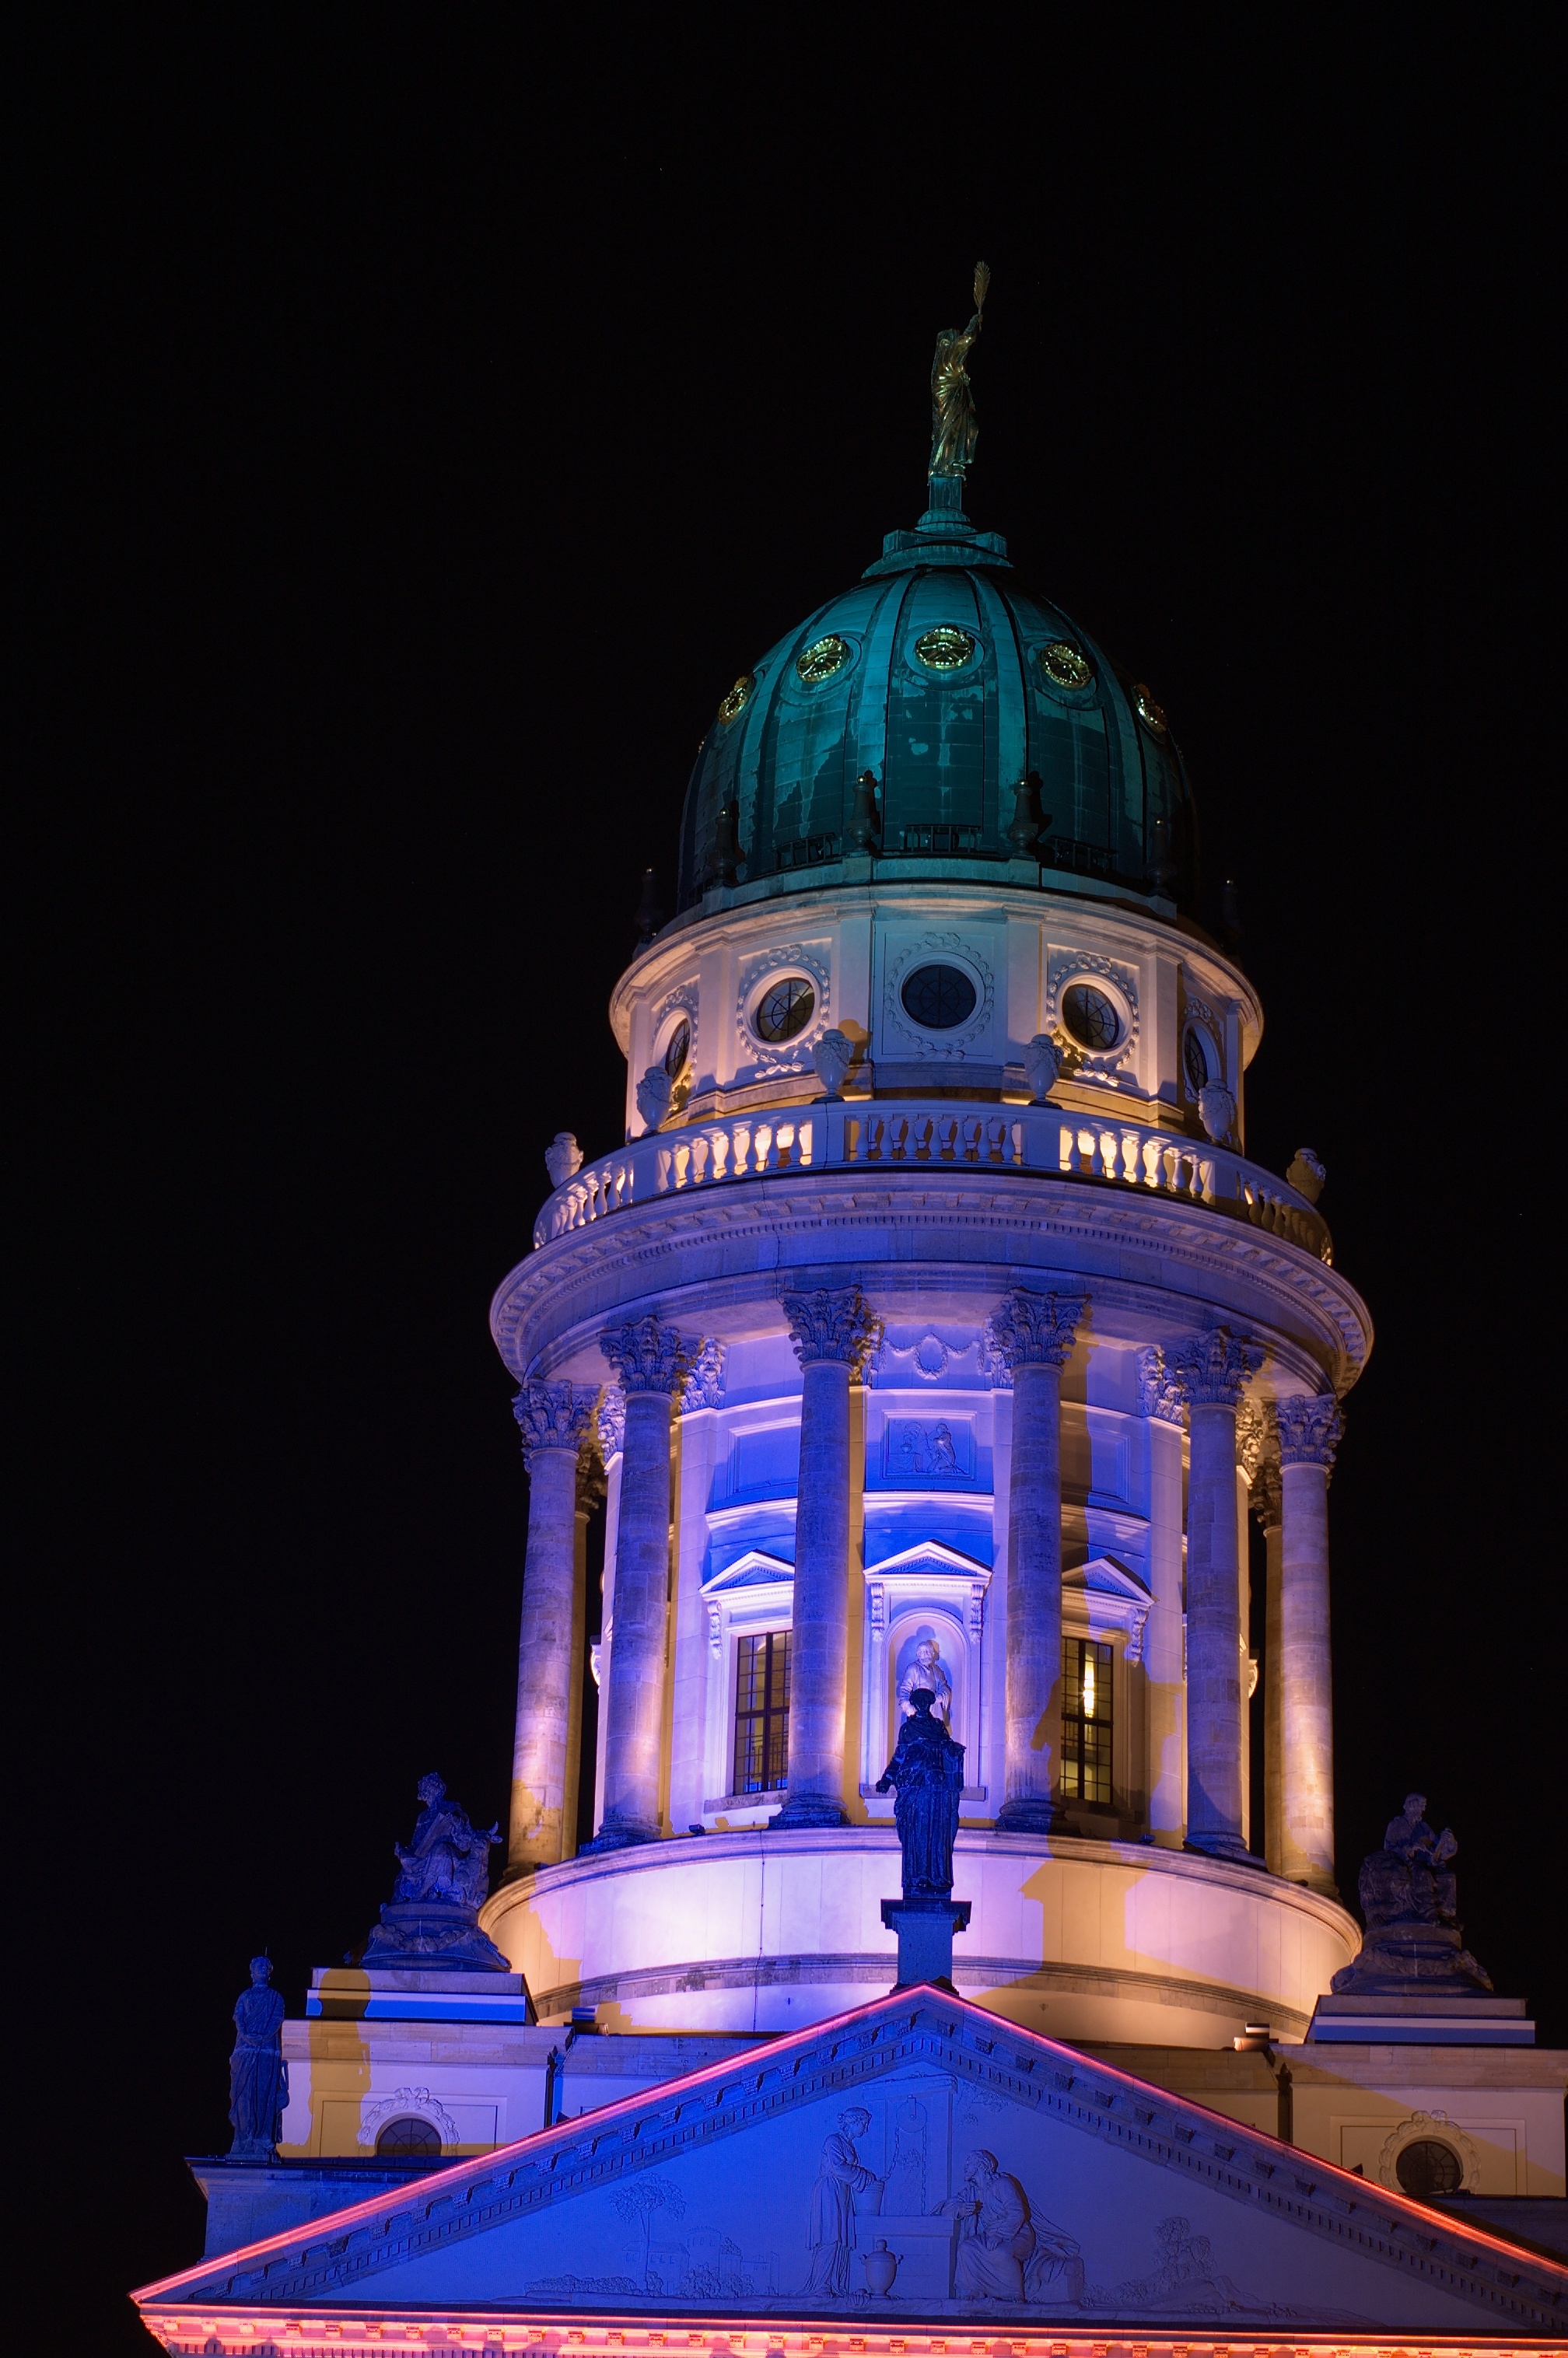
light, night, evening, tower, landmark, blue, lighting, 50mm, rawtherapee, germany, deutschland, berlin, mitte, pentax, dome, lenstagged, steffenzahn, k100d, justpentax, iamflickr, fa50, fa50mm, smcpentaxfa11450mm, pentaxfa50mm, smcpfa50mmf14